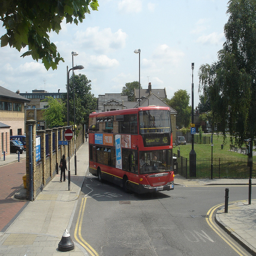
A picture of an outdoor area that looks great.

A double deck tour bus making a left turn onto a street.
A passenger bus with two levels making a turn.
A double decker bus pulling out in front of a grassy area.
The city bus is traveling down the street.